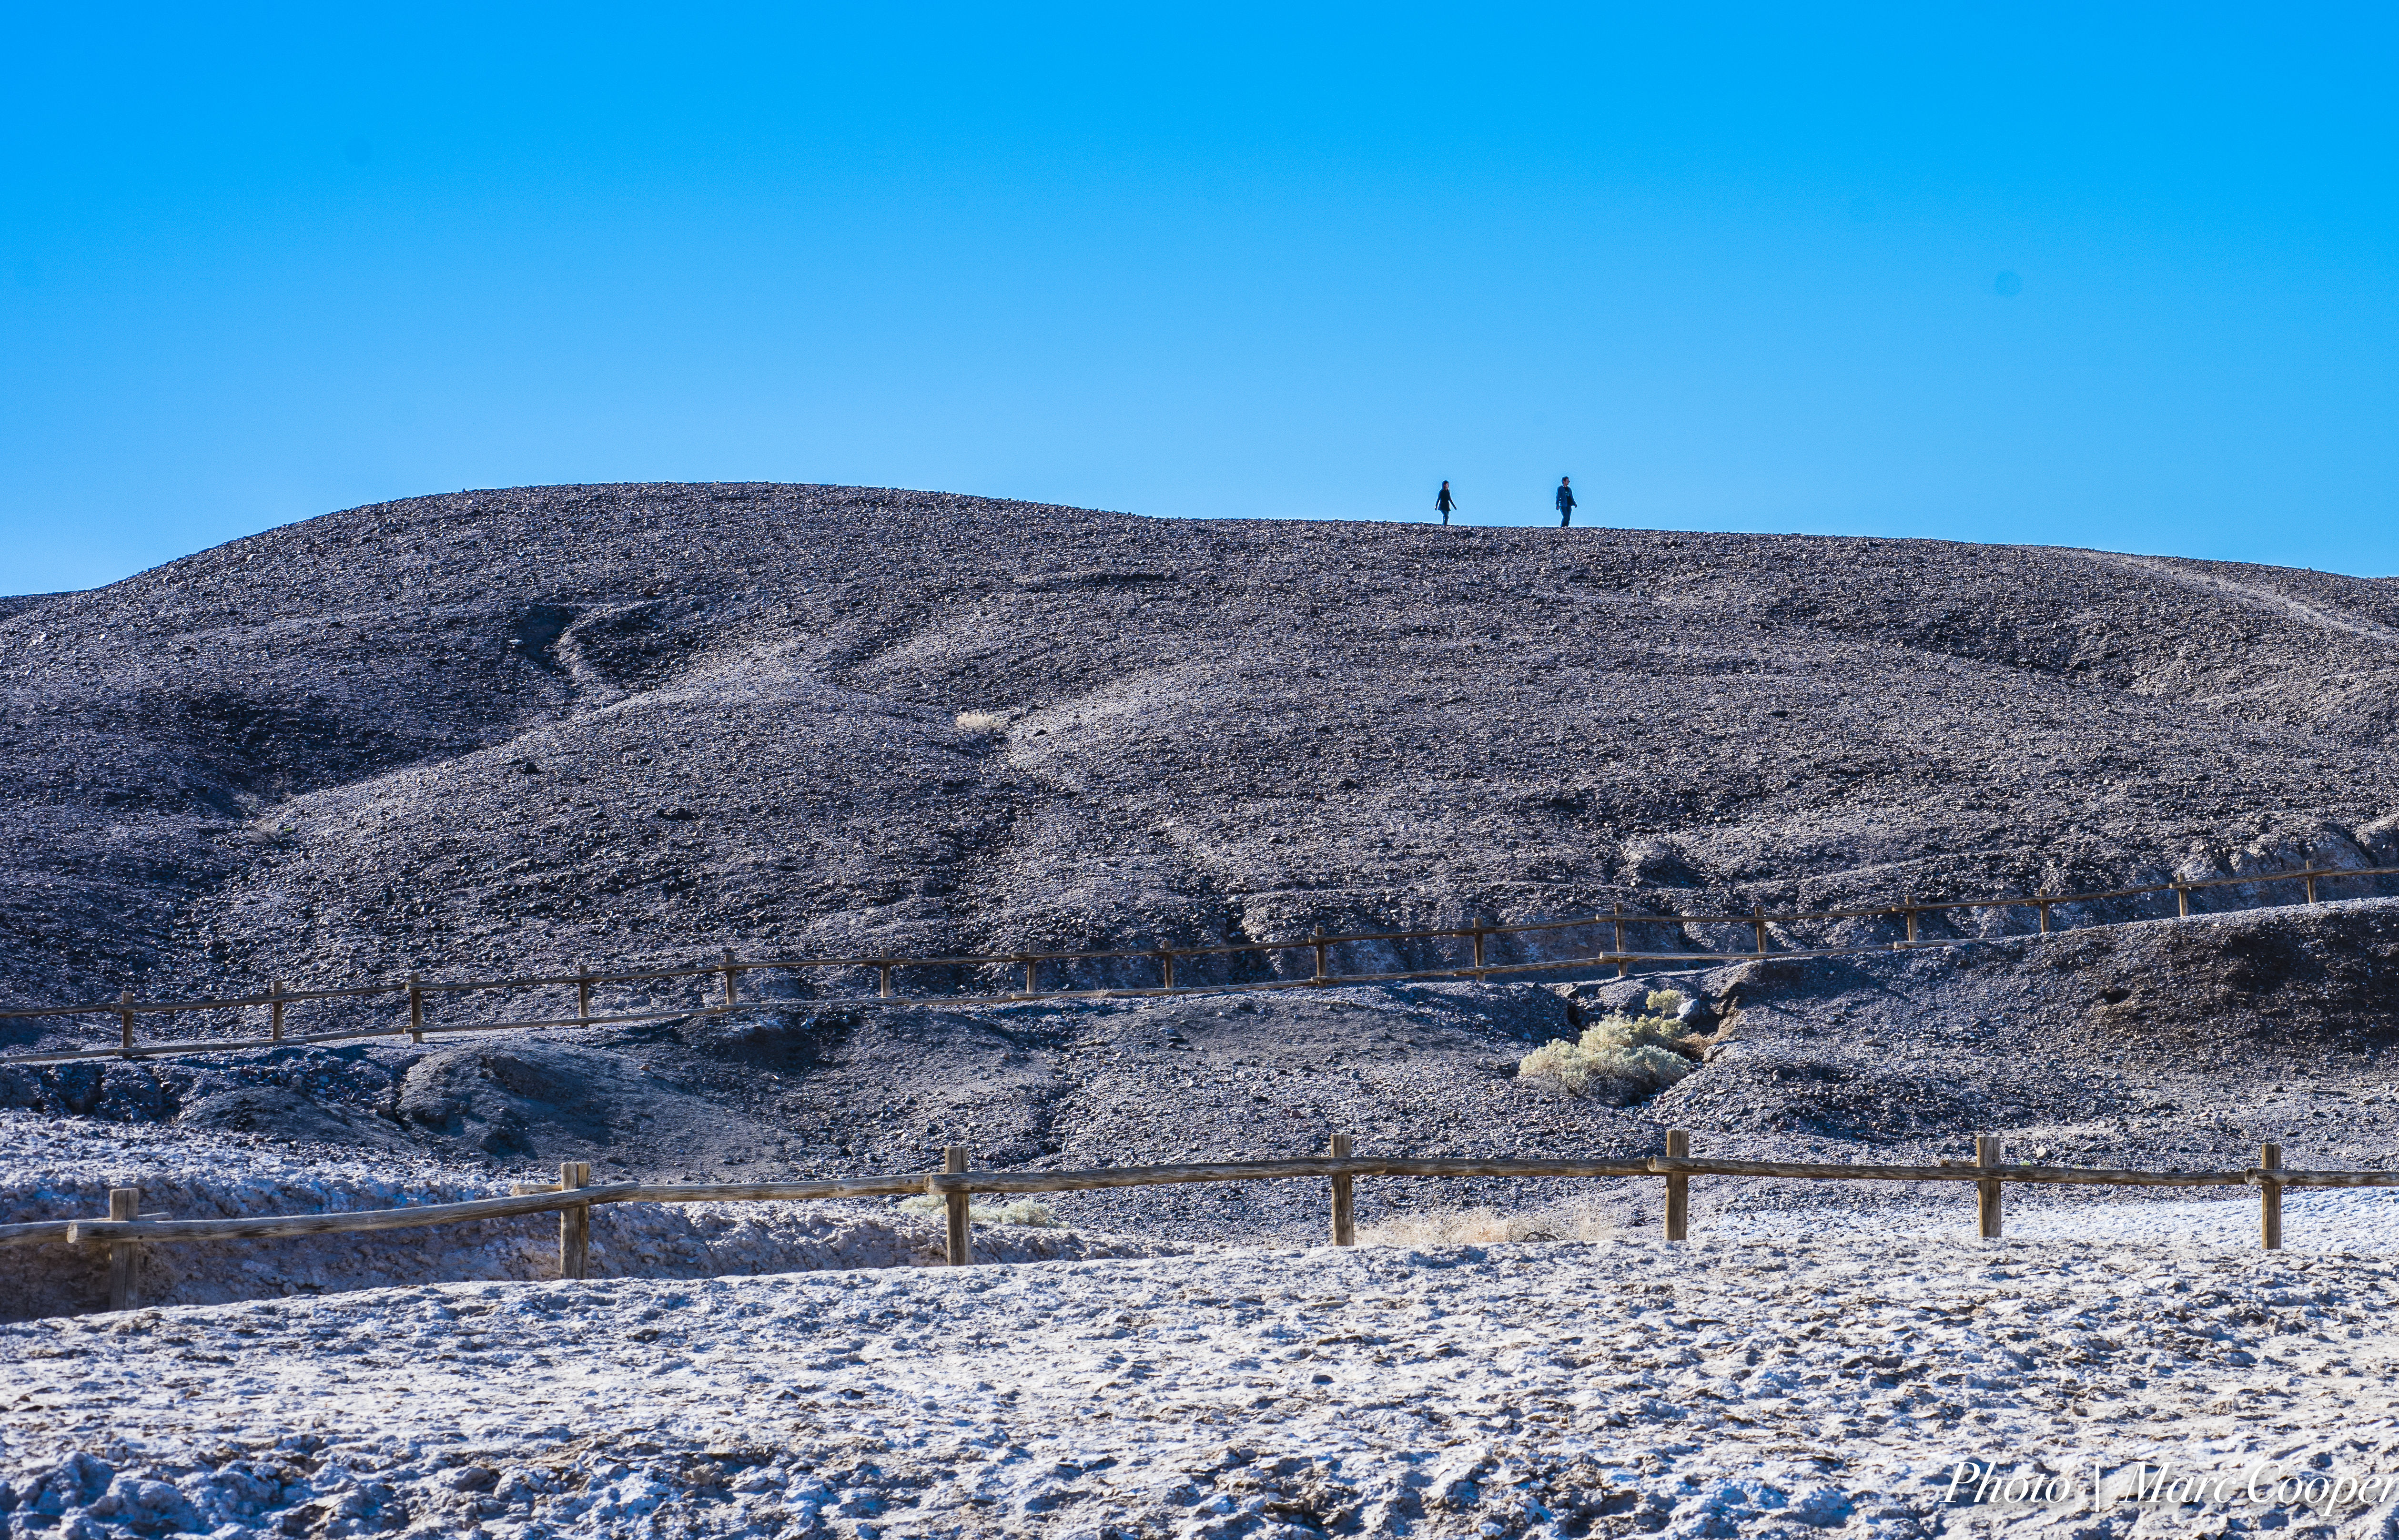
landscape, sea, mountain, snow, winter, sky, hill, desert, flower, panorama, park, weather, brown, blue, nikon, california, outdoors, outside, national, hdr, cool image, mountains, plateau, lightroom, d810, deathvalley, fences, silouhette, nikon60mm28, i, aerial photography, geological phenomenon